Michael Jackson

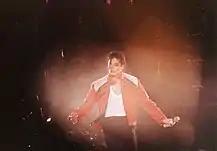
Jackson during the Dangerous World Tour in Monza, Italy, in 1992

With Lionel Richie, Jackson co-wrote the charity single "We Are the World" (1985), which raised money for the poor in the US and Africa. It earned $63million (equivalent to $ in ), and became one of the best-selling singles of all time, with 20million copies sold. It won four Grammy Awards in 1985, including Song of the Year for Jackson and Richie. Jackson, Jones, and the promoter Ken Kragen received special awards for their roles in the song's creation.